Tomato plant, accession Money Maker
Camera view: vertical (180 deg); turntable rotation: 240 degrees
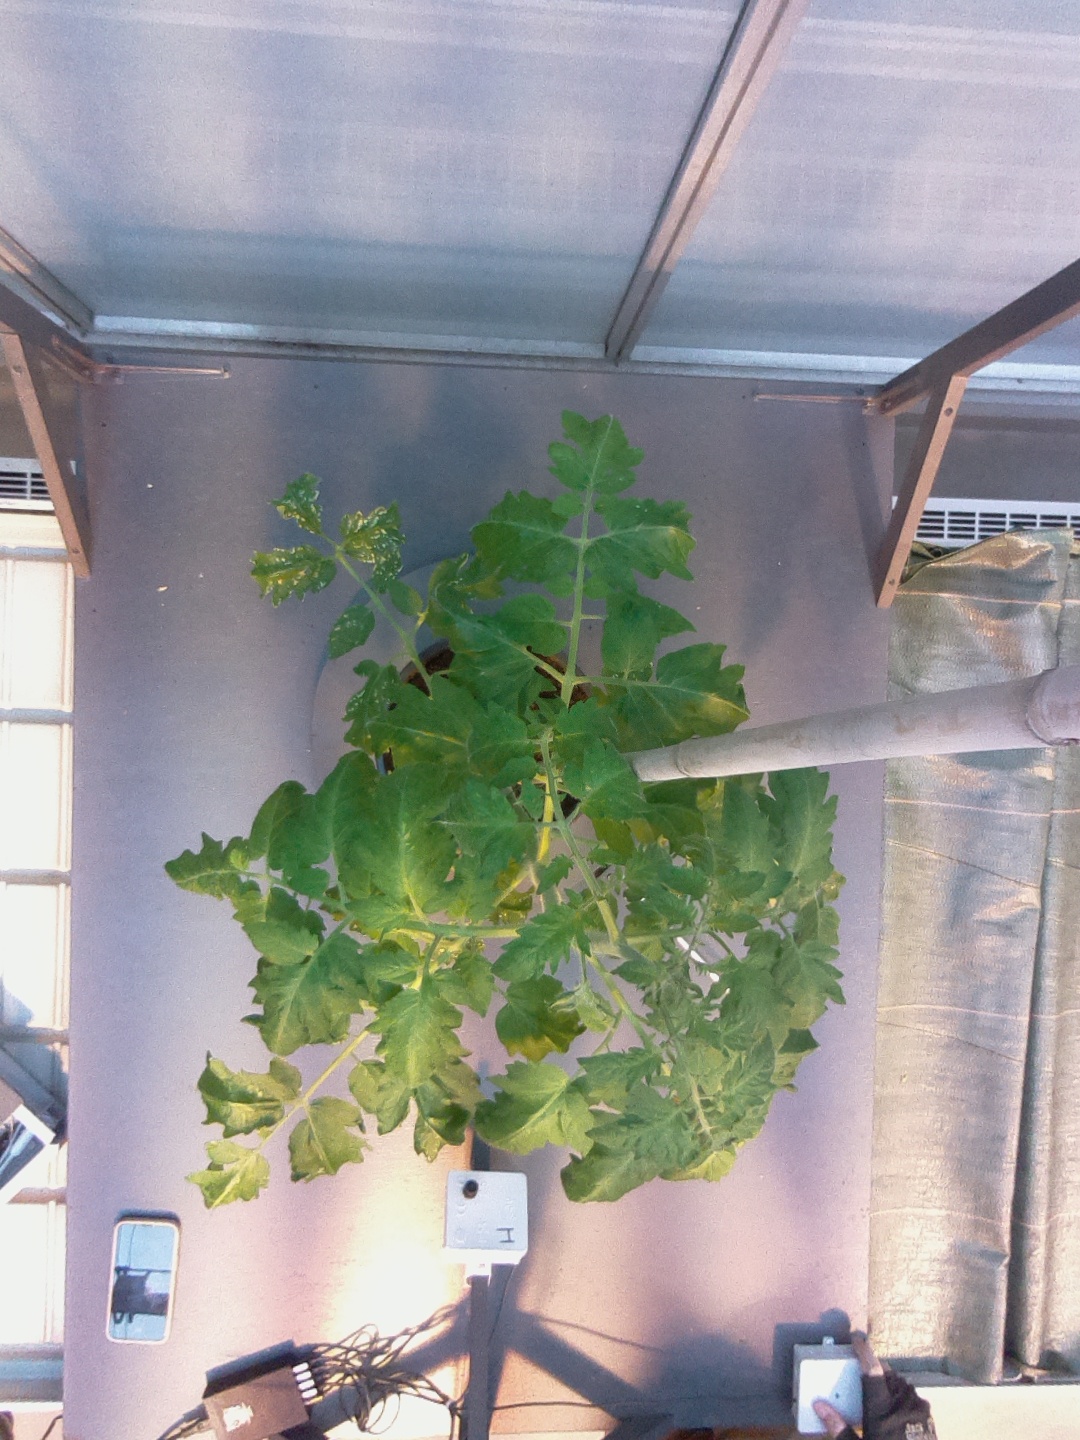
BBCH growth stage 54: 4 inflorescences visible